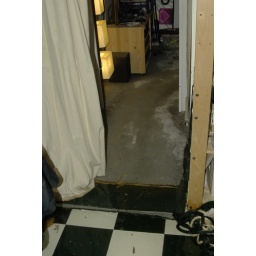
Follow the water from the kitchen to the living room, and learn that the carpet can hold litres upon litres of water.